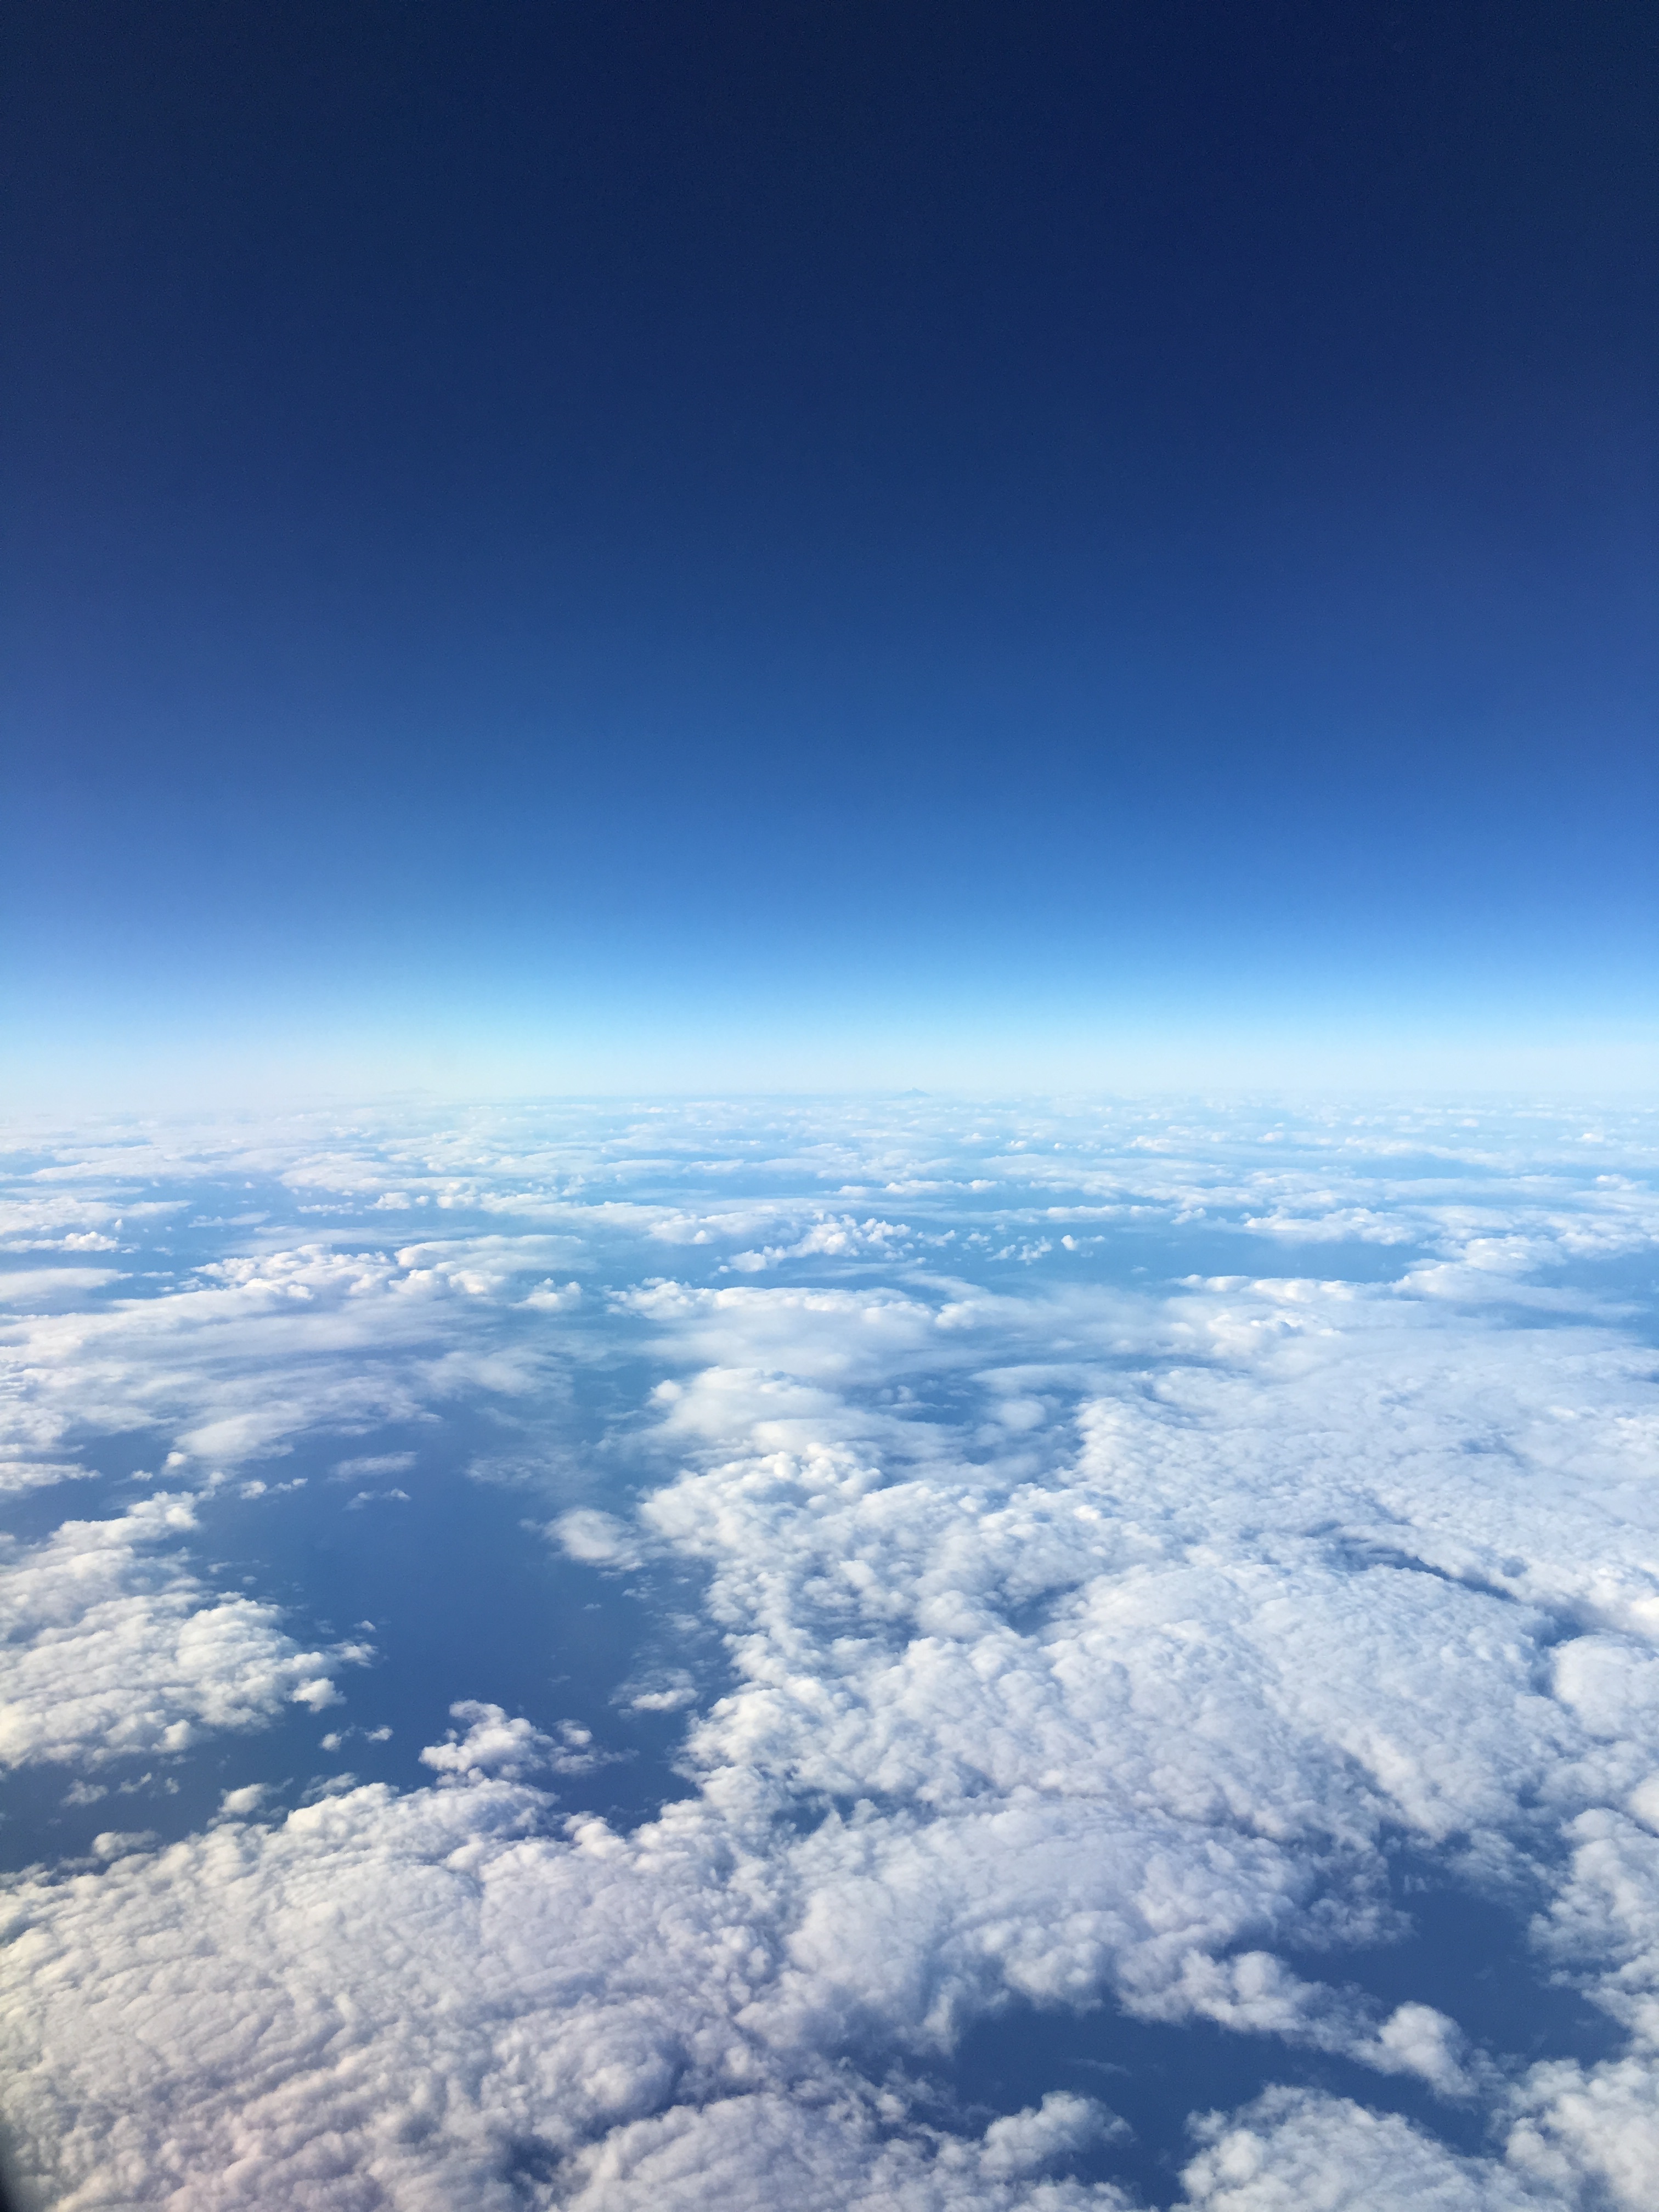
horizon, cloud, sky, sunlight, atmosphere, mountain range, flight, cumulus, arctic, plain, earth, arctic ocean, meteorological phenomenon, atmosphere of earth